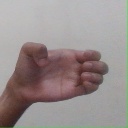
अक्षर: ख